Mace (retailer)

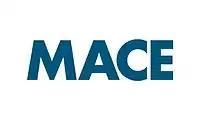
Mace NI logo

In Northern Ireland the brand is owned by Musgrave Retail Partners. They bought the brand when they purchased JJ Haslett in 2007. JJ Haslett had been an independent wholesaler since an MBO from BWG Foods in 2003.